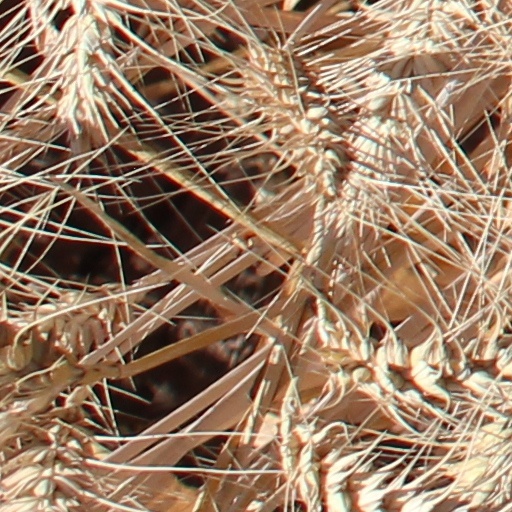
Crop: wheat